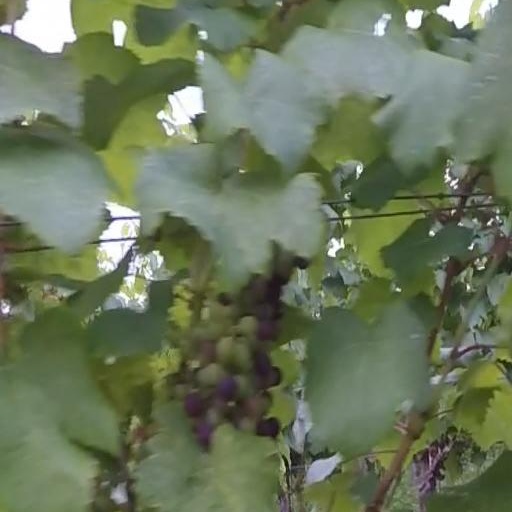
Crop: grape